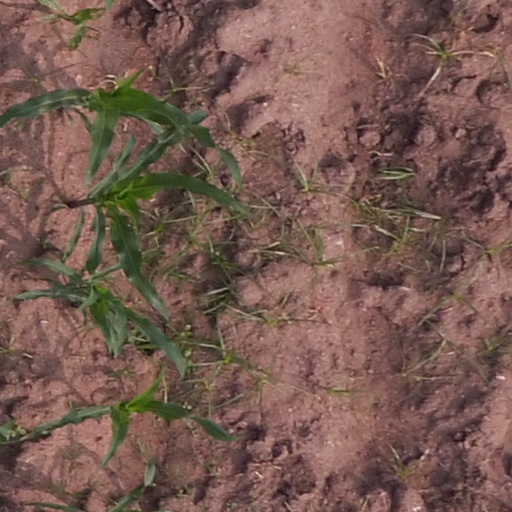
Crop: maize; corn